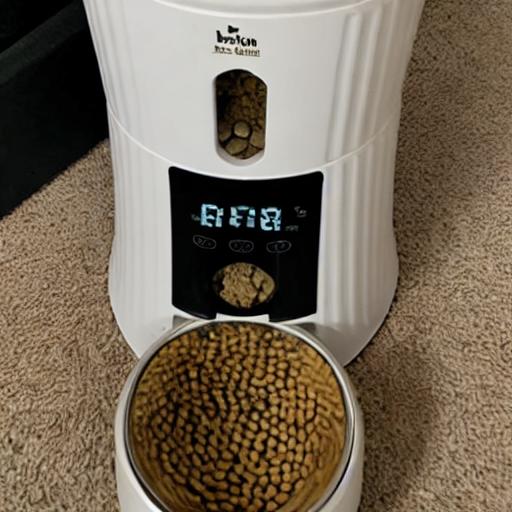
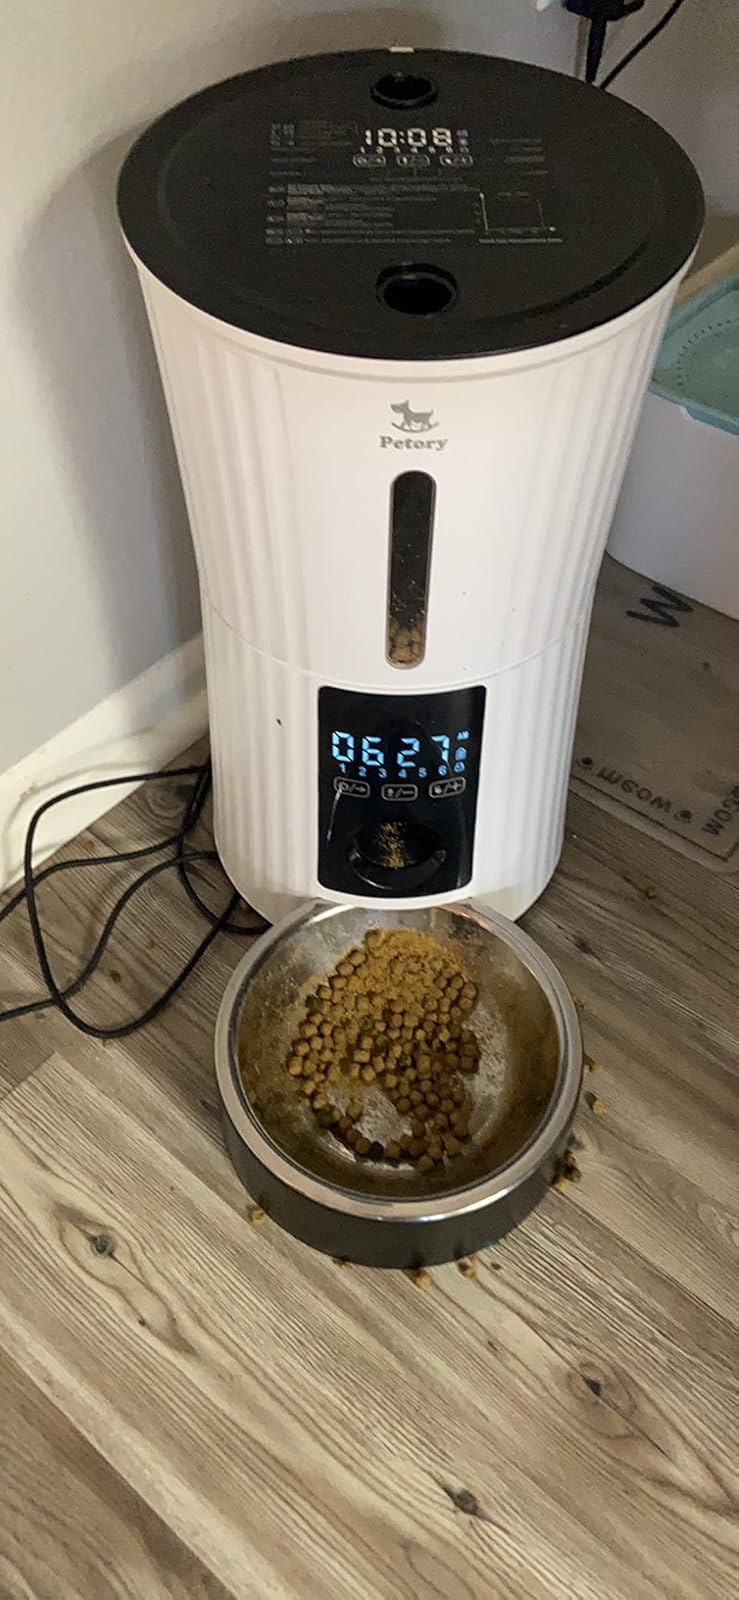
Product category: items_feeder
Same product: no